Tennessee Valley

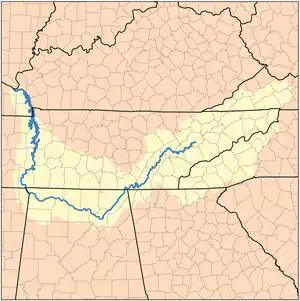
Map of the Tennessee Watershed

The Tennessee Valley is the drainage basin of the Tennessee River and is largely within the U.S. state of Tennessee. It stretches from southwest Kentucky to north Alabama and from northeast Mississippi to the mountains of Virginia and North Carolina. The border of the valley is known as the Tennessee Valley Divide. The Tennessee Valley contributes greatly to the formation of Tennessee's three legally recognized sectors (the Grand Divisions).